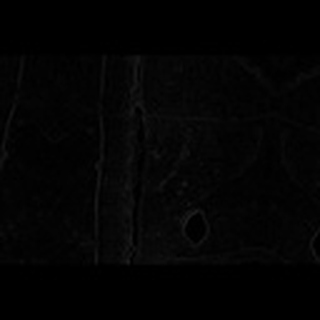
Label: cotton_army_worm